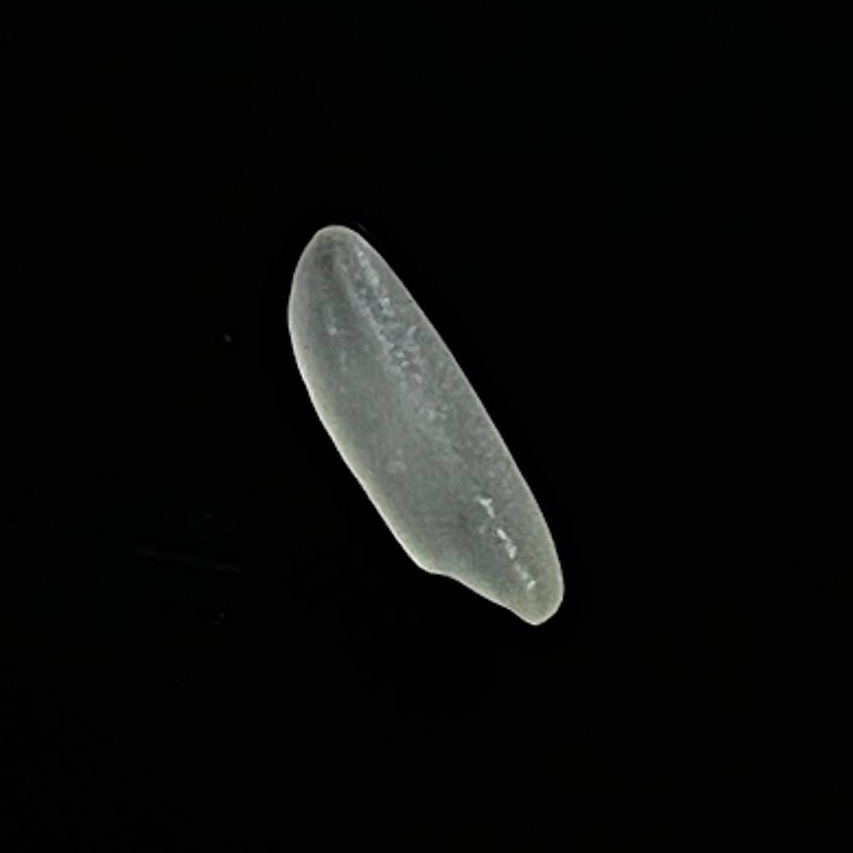
Rice variety: Shampakatari